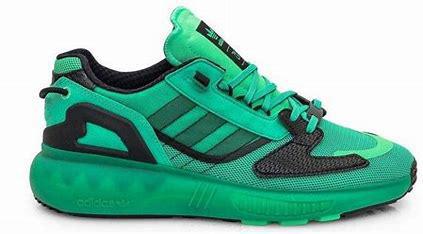
Brand: Adidas
Model: ZX 5K Boost